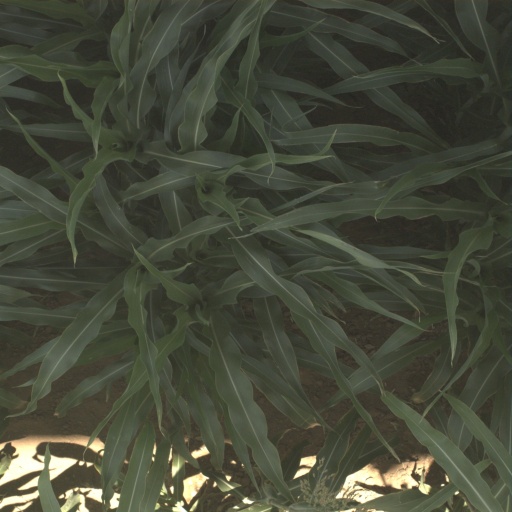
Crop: sorghum